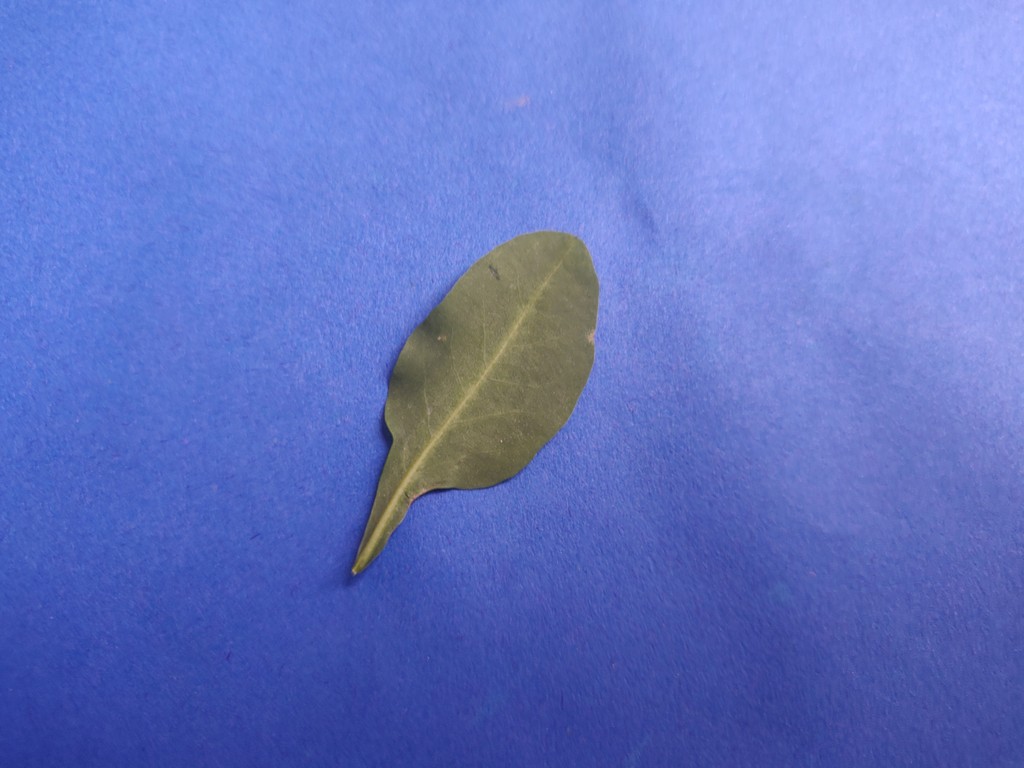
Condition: Healthy
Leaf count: single
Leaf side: back